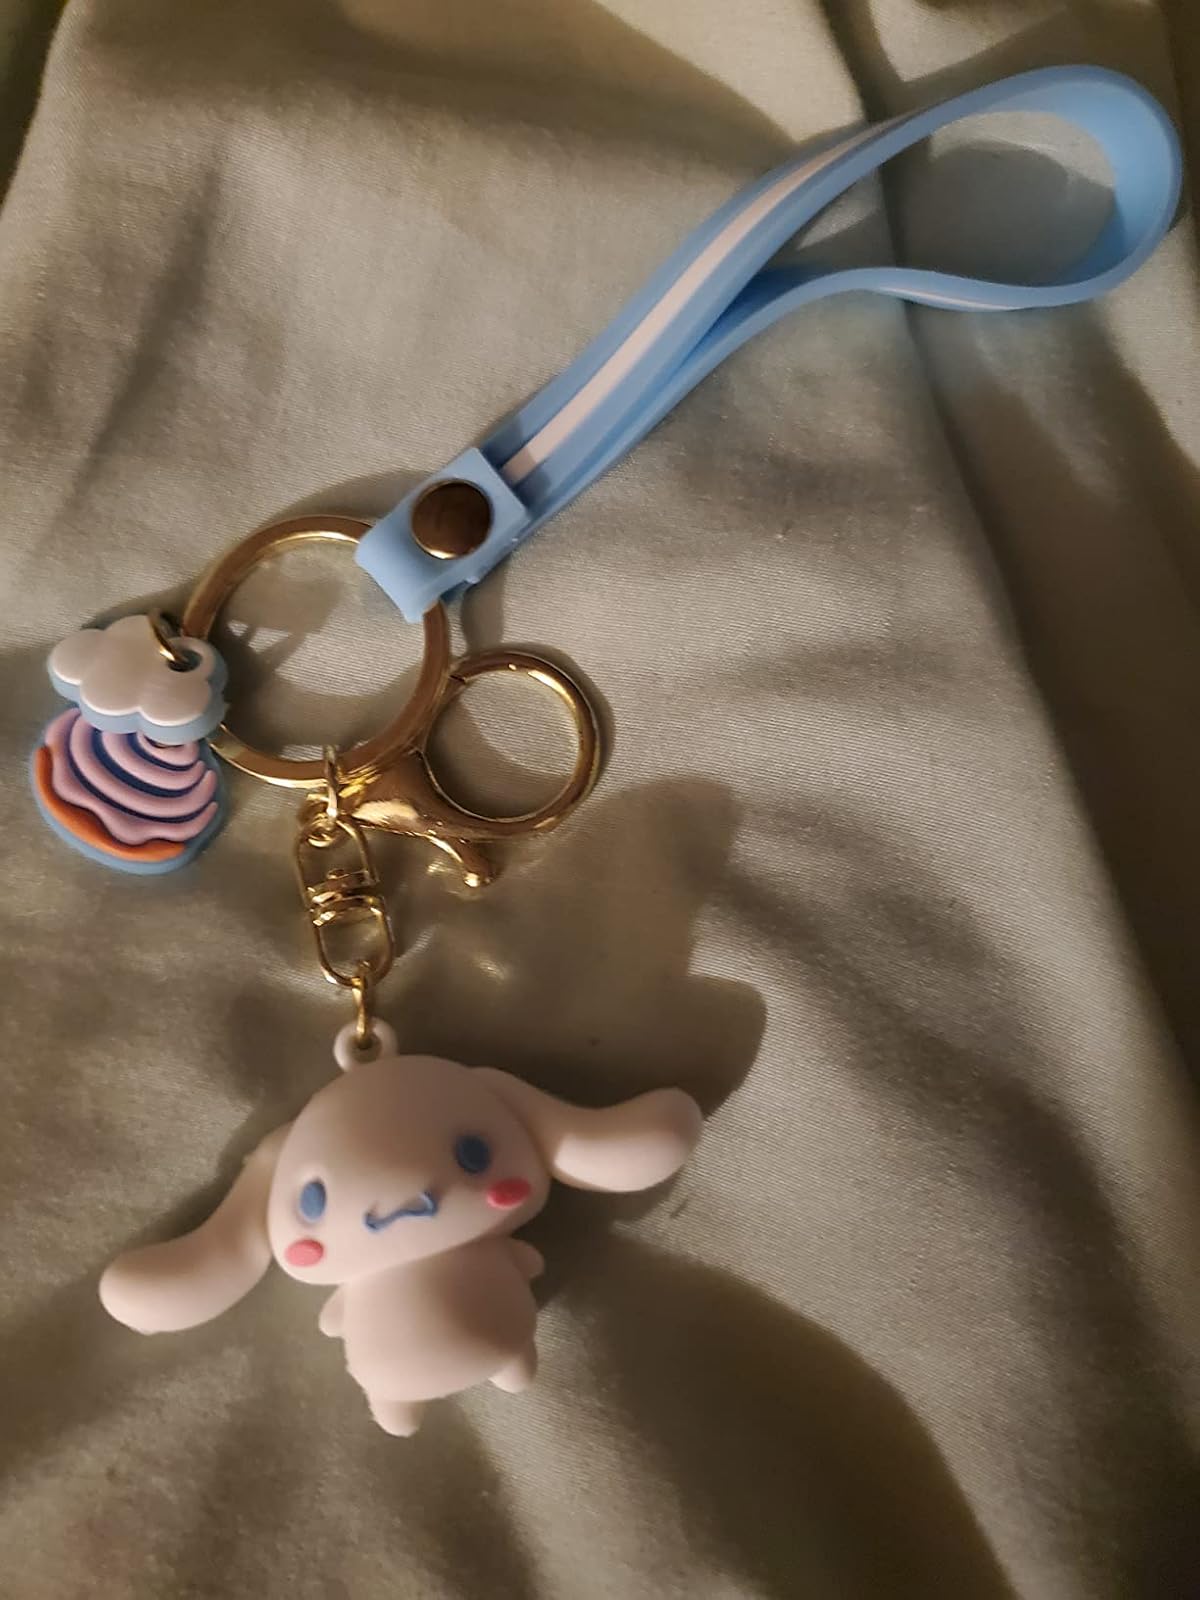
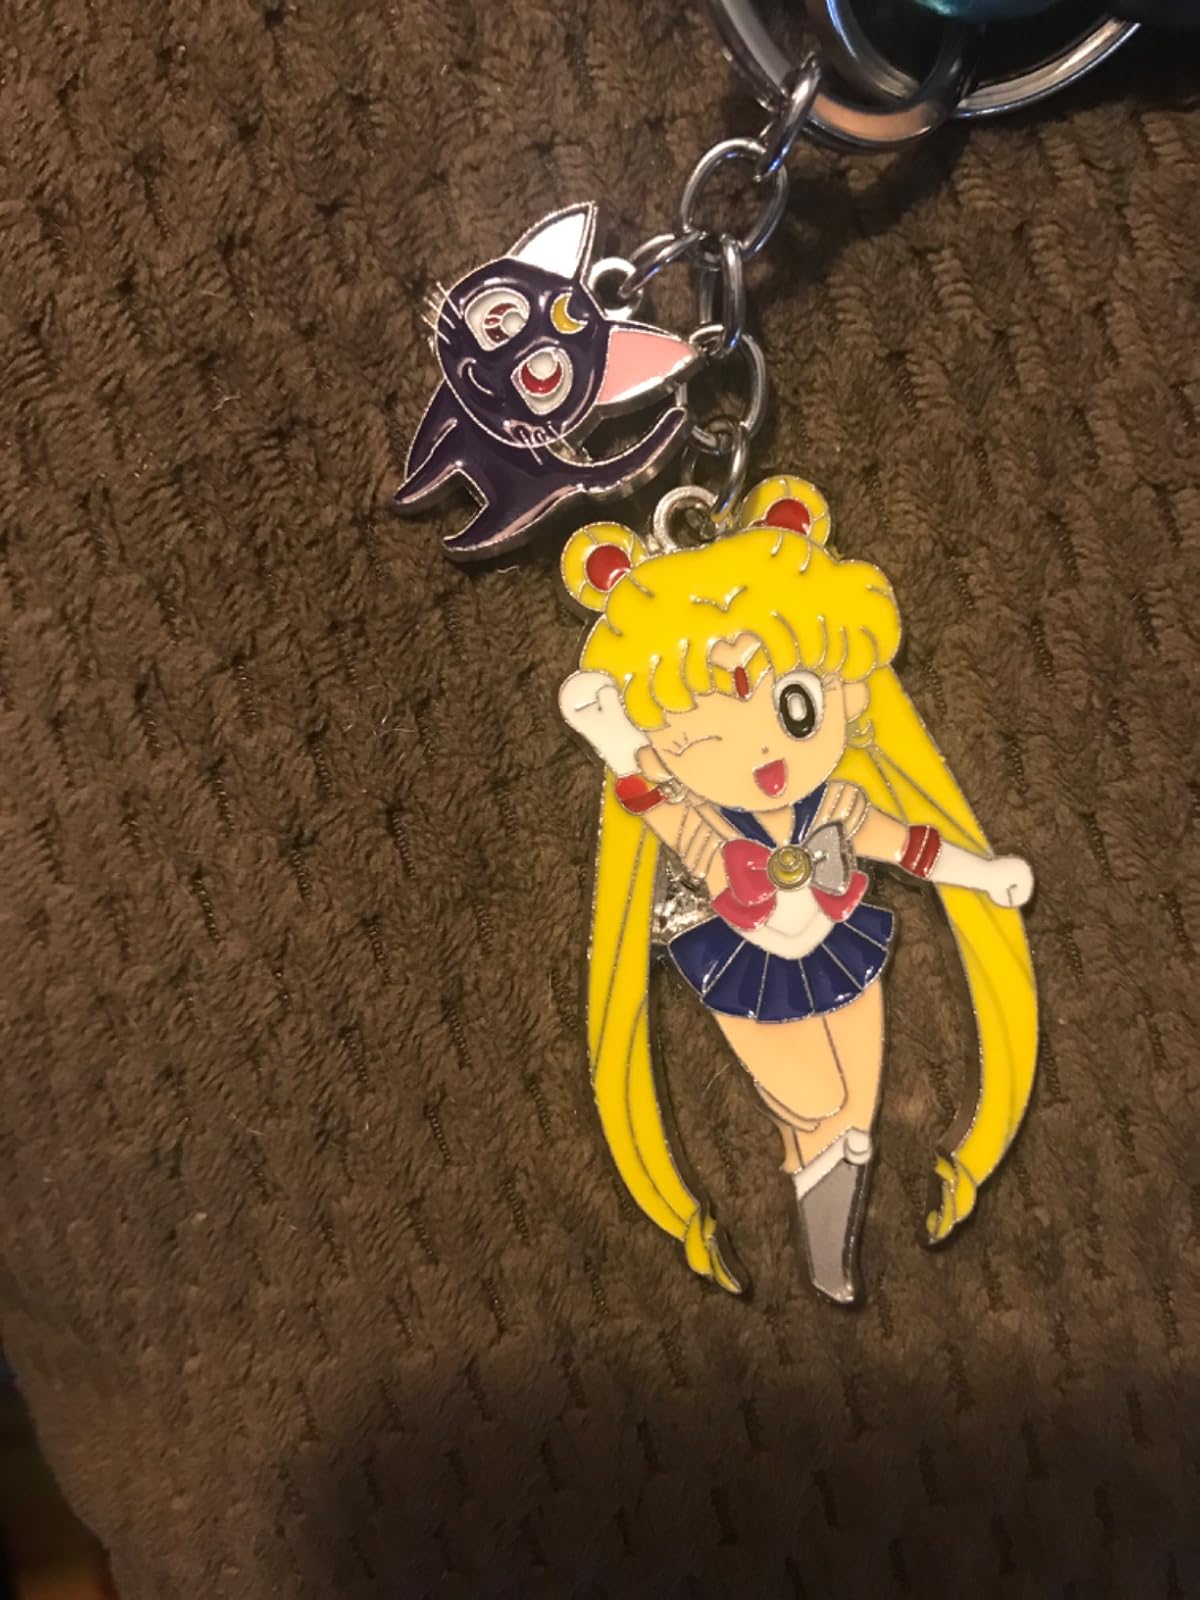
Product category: accessories_keychain
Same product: no